Blackmoor (supplement)

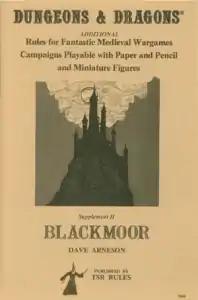
The original "Blackmoor" supplement (TSR, Inc., 1975)

Blackmoor is a supplementary rulebook (product designation TSR 2004) of the original edition of the "Dungeons & Dragons" fantasy role-playing game written by Dave Arneson (with a foreword by Gary Gygax).